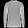
Label: Pullover